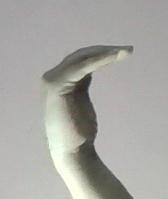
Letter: haa